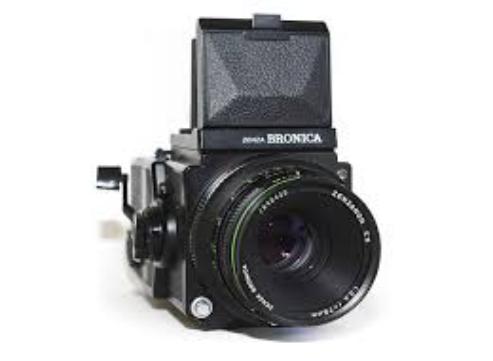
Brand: Bronica
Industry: Electronic